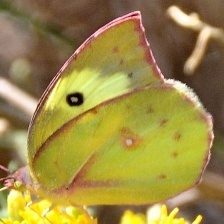
Species: SOUTHERN DOGFACE
Butterfly family (ImageNet category): sulphur_butterfly